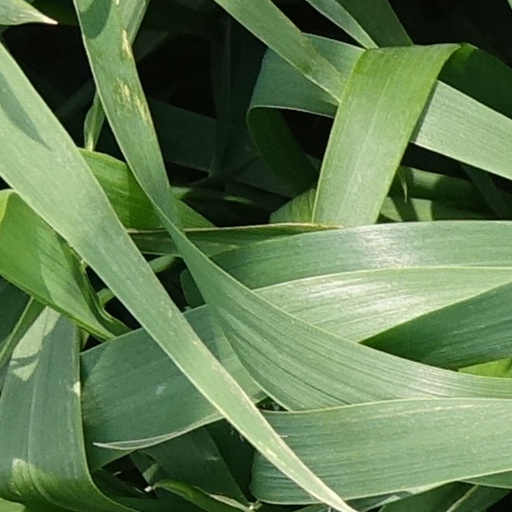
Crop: wheat